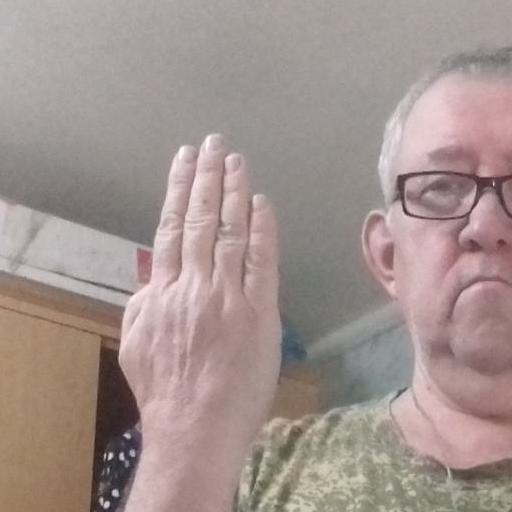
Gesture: stop_inverted